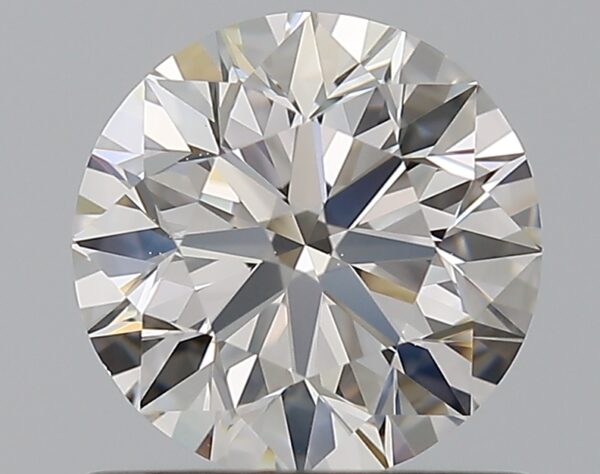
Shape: round
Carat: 0.9
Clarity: VS1
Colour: H
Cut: EX
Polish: EX
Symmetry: EX
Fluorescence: N
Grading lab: GIA
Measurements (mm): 6.11 x 6.15 x 3.87